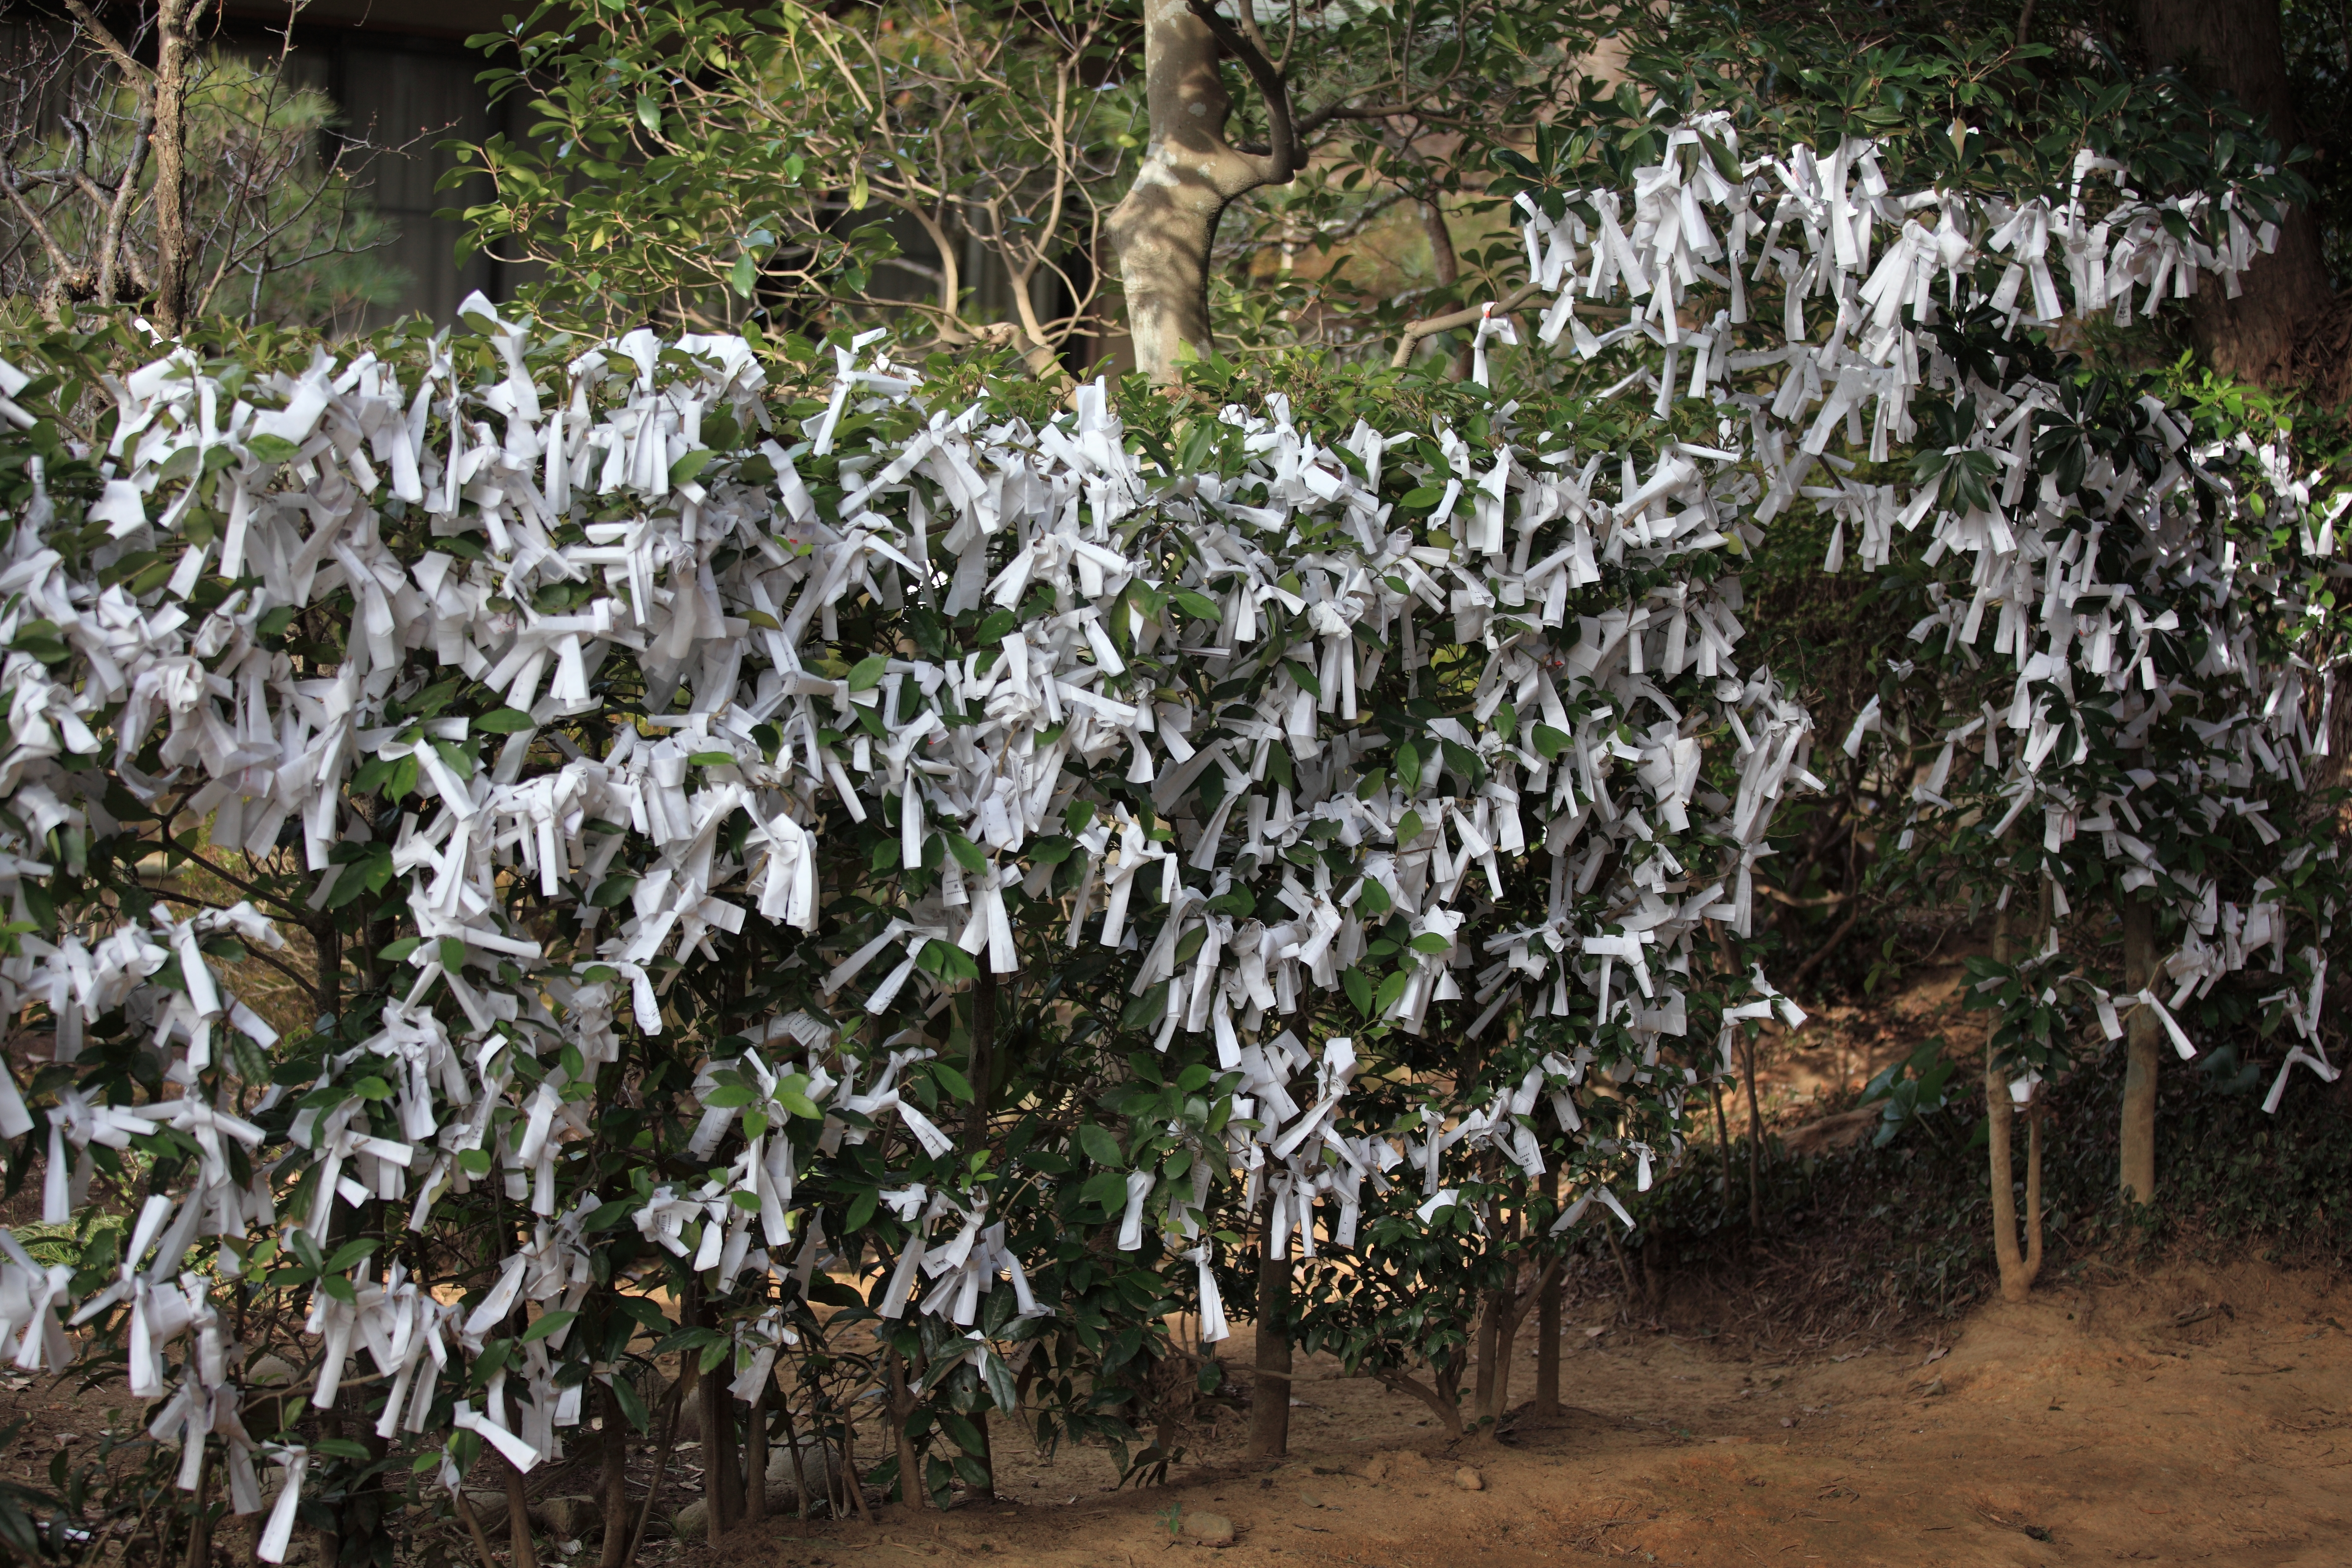
tree, plant, flower, high, flora, temple, shrub, 5d, hires, markii, fortune, hi, res, resolution, saitama, hikigun, anrakuji, yoshimi, flowering plant, woody plant, land plant